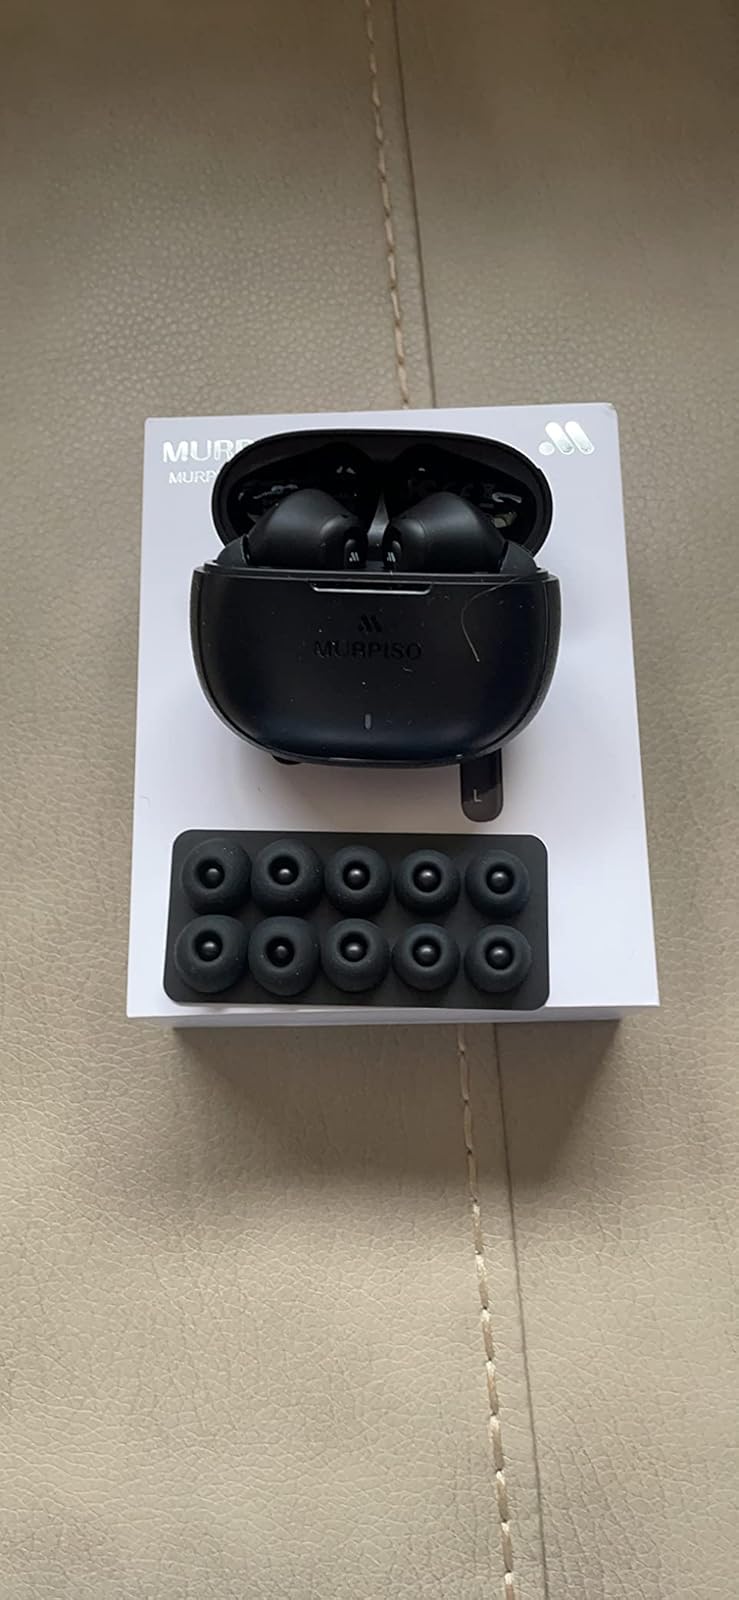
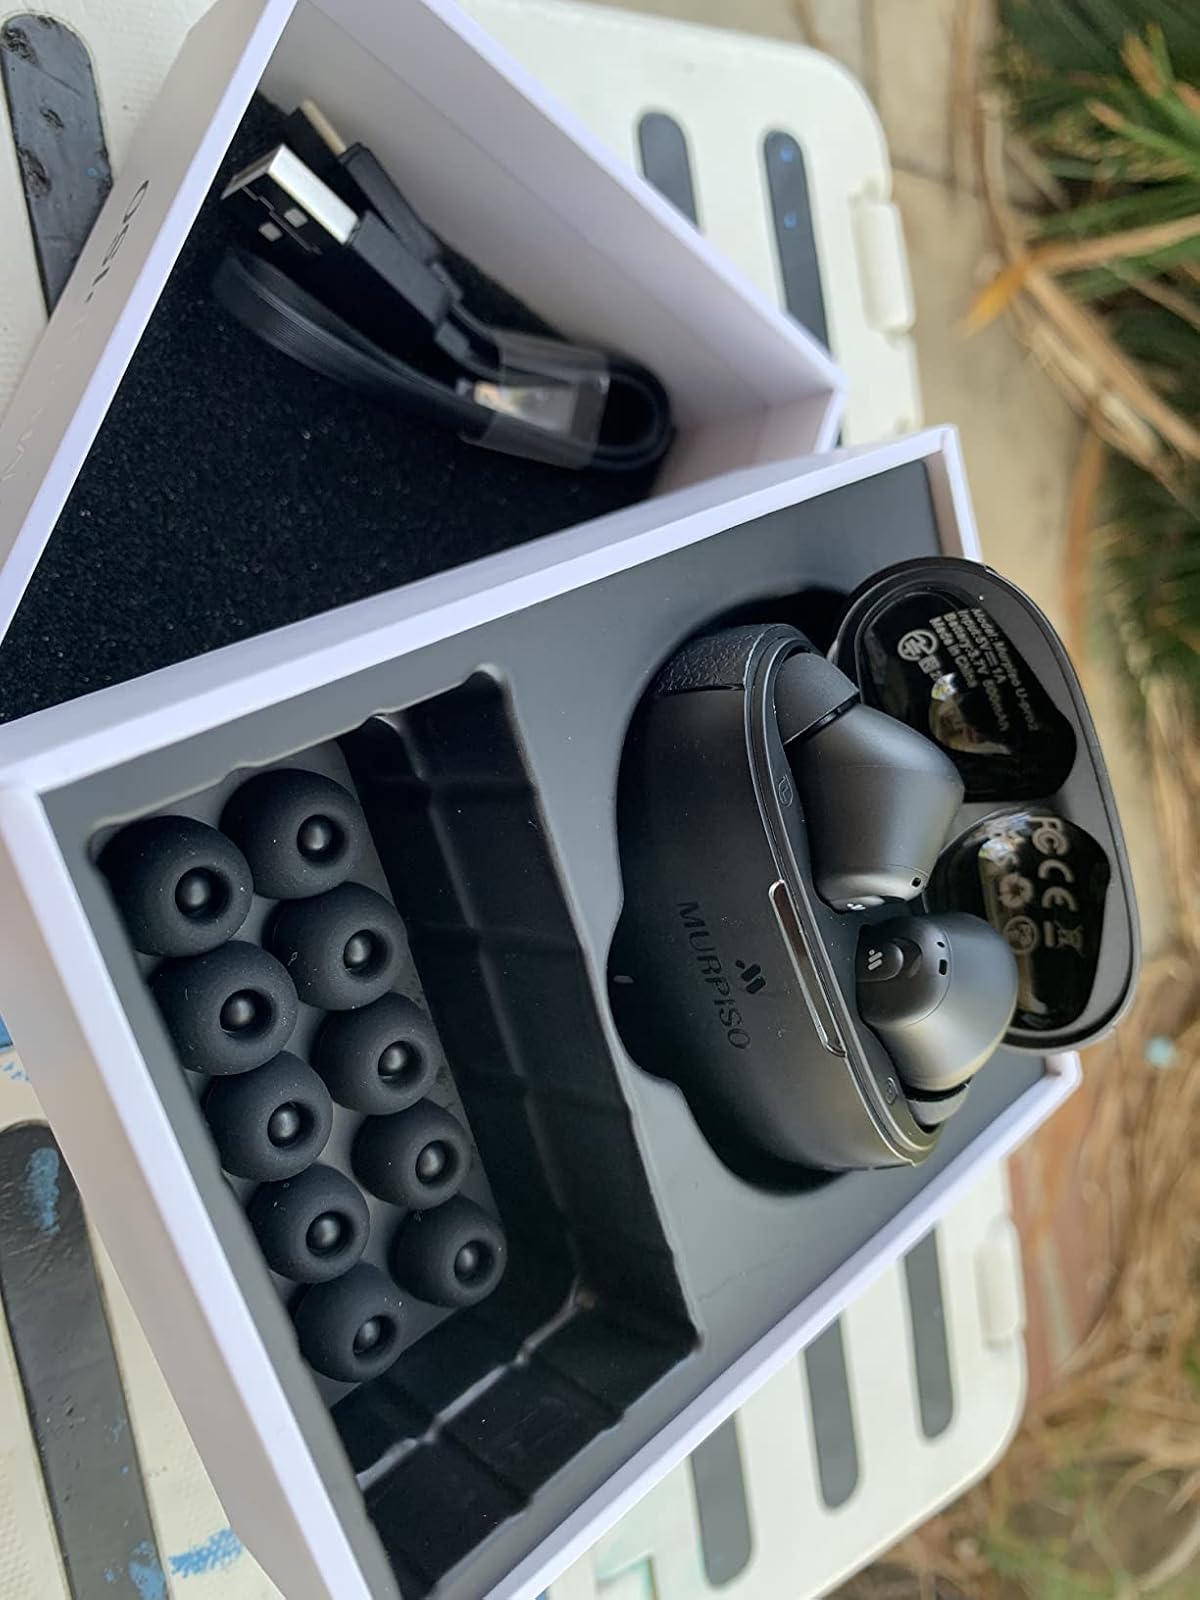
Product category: earbuds
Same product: yes